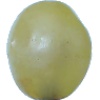
Label: Grape White 1